The White Man's Burden

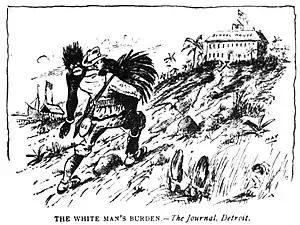
"The White Man's Burden" illustration ("Detroit Journal", 1898)

"The White Man's Burden" (1899), by Rudyard Kipling, is a poem about the Philippine–American War (1899–1902) that exhorts the United States to assume colonial control of the Filipino people and their country.